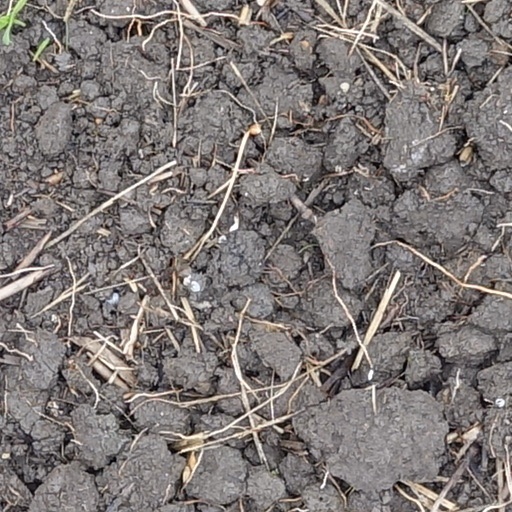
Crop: wheat